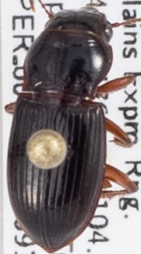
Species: Cratacanthus dubius
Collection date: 2018-09-13
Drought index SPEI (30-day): -1.226
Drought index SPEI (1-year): -0.77
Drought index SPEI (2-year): -0.8